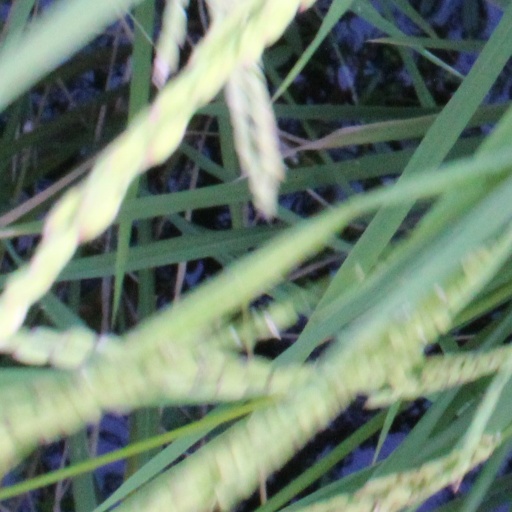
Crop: rice